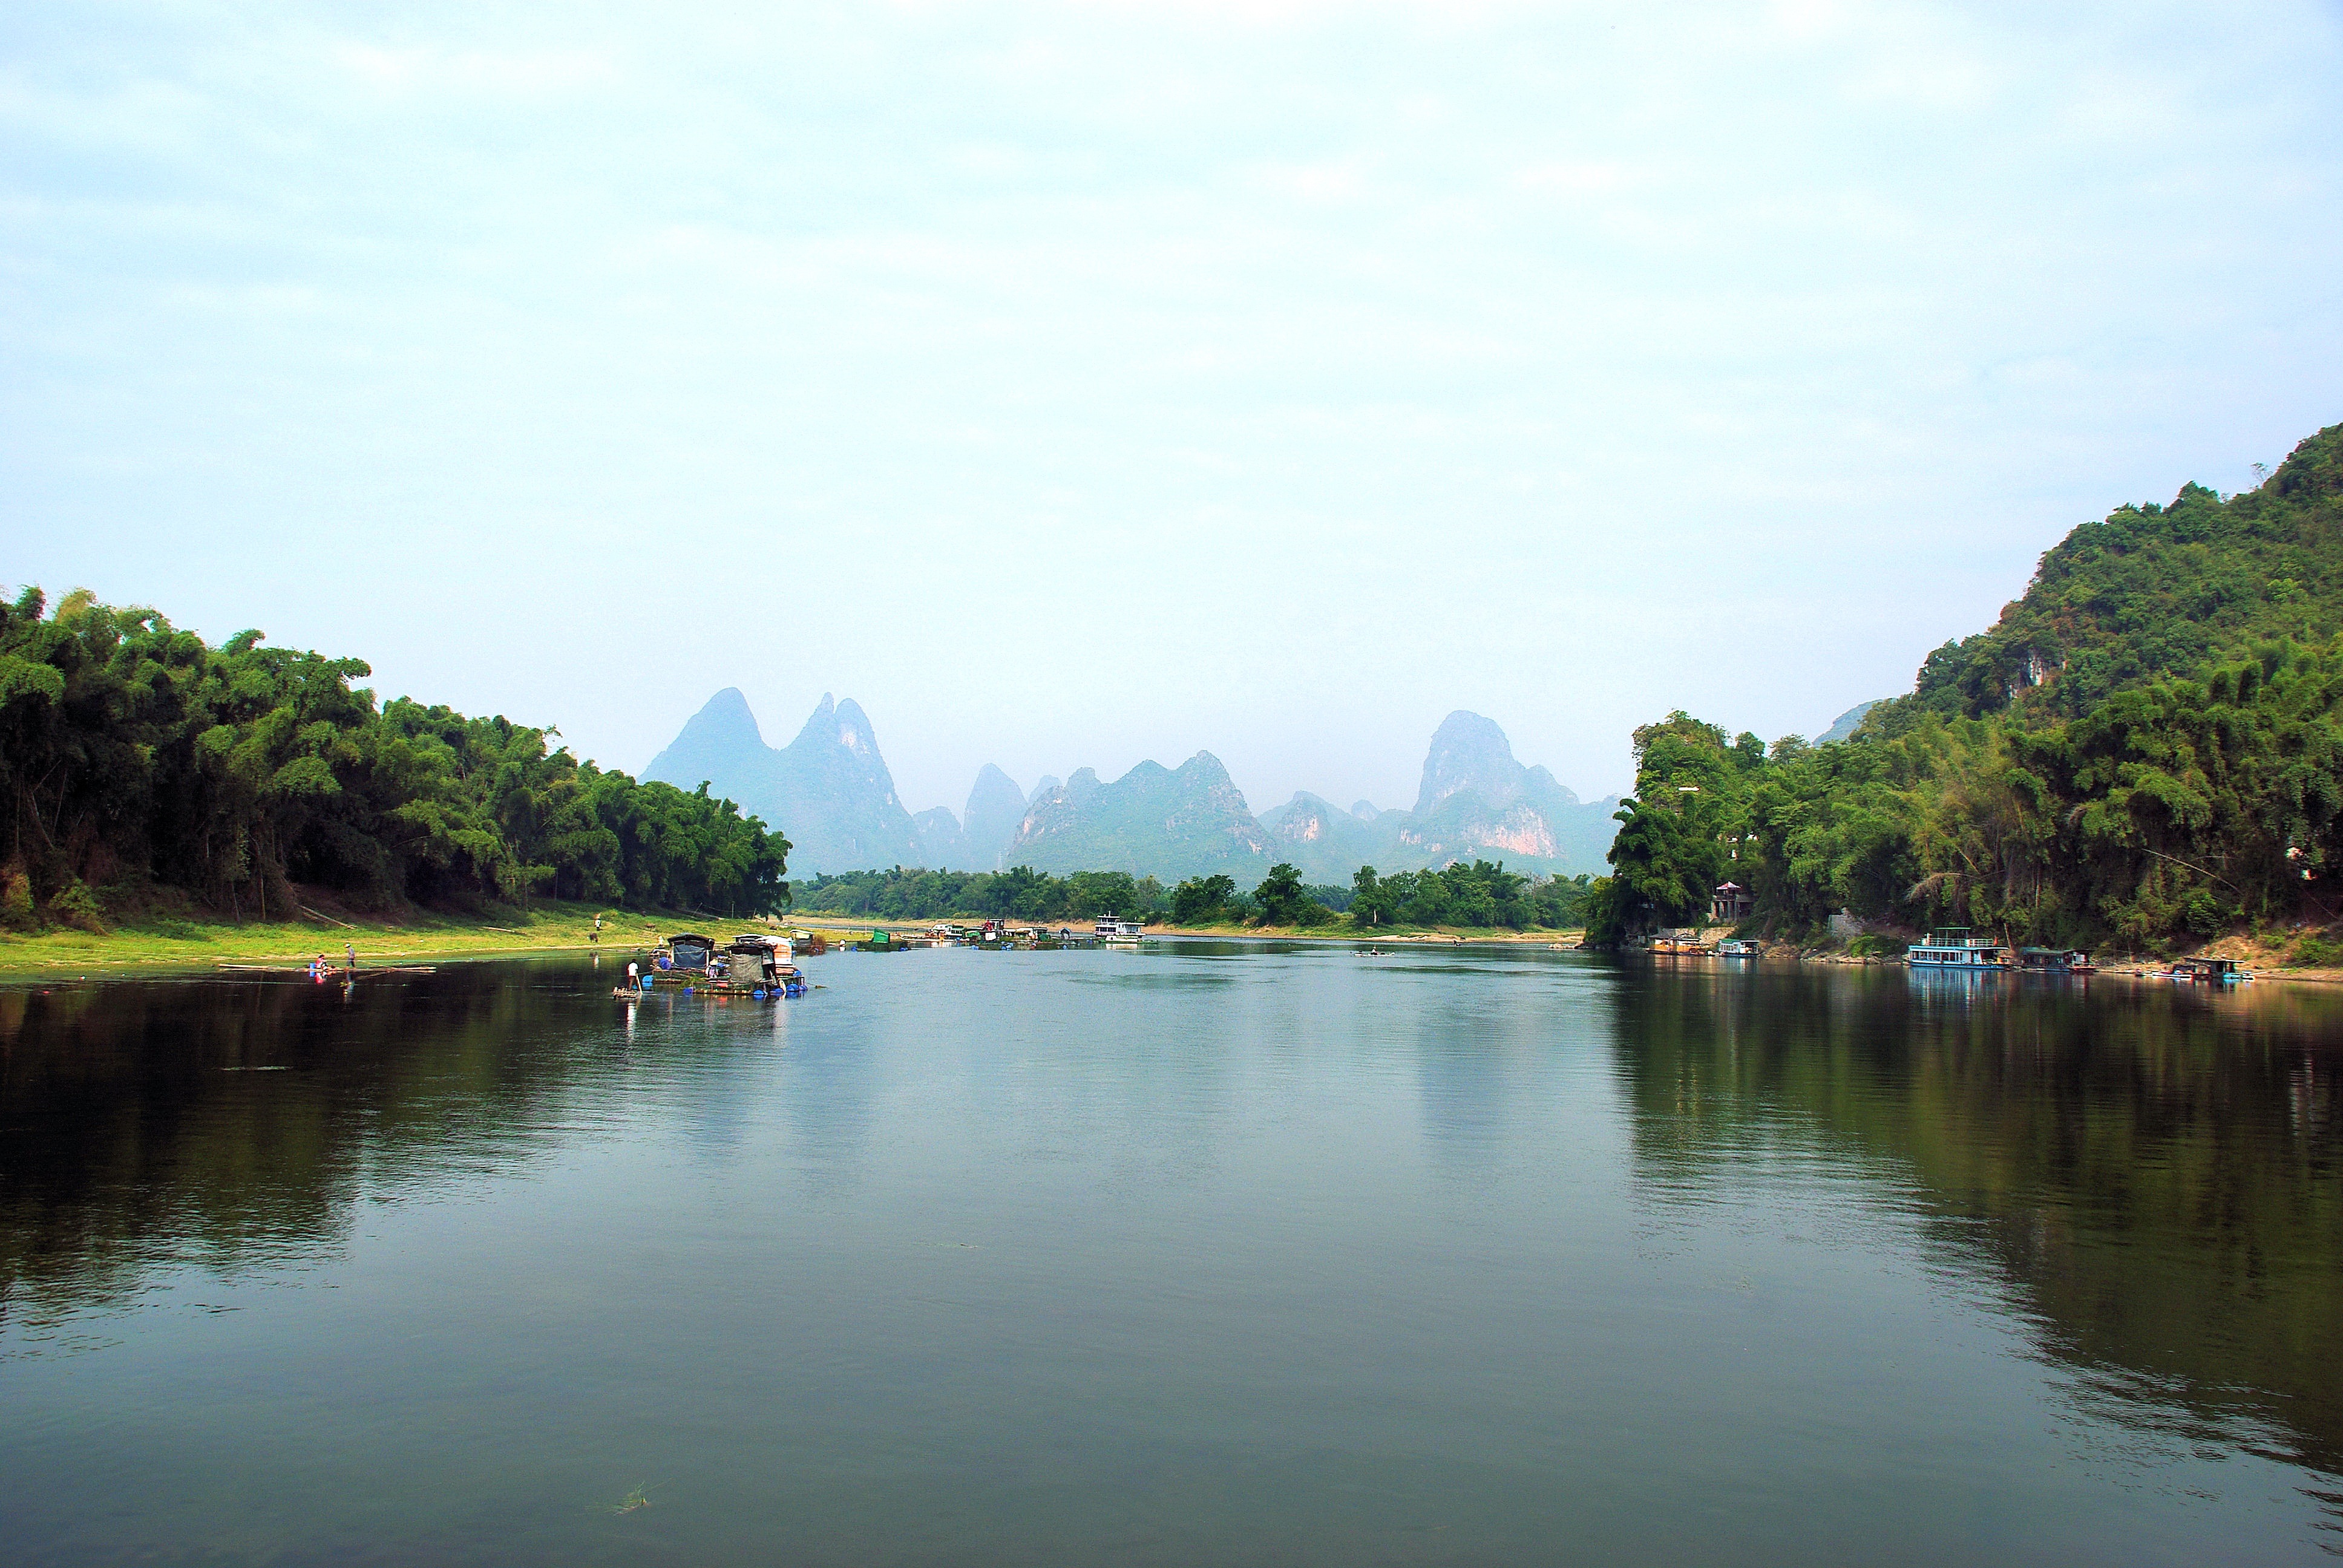
landscape, tree, water, boat, lake, river, pond, reflection, vehicle, reservoir, waterway, body of water, boating, china, loch, landform, sugar loaf, li river, geographical feature